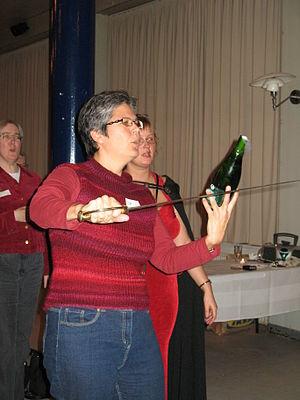
Sabrer le champagne
Le champagne, également appelé vin de Champagne, est un vin effervescent français protégé par une appellation d'origine contrôlée dont la réglementation a nécessité plusieurs siècles de gestation. Son nom vient de la Champagne, une région du nord-est de la France. La délimitation géographique, les cépages, les rendements et l'ensemble de l'élaboration du champagne sont les principales spécificités de l'appellation.